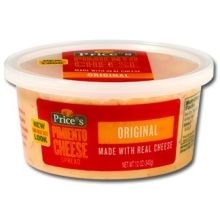
Item Name: Prices Original Pimiento Cheese Spread, 12 Ounce Cup -- 12 per case.
Value: 144.0
Unit: Fl Oz

Price: 4.49